Minami-Shinjō Station

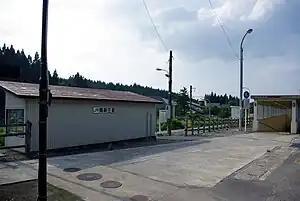
Minami-Shinjō Station in July 2009

is a railway station on the Rikuu East Line in the city of Shinjō, Yamagata, Japan, operated by East Japan Railway Company (JR East).